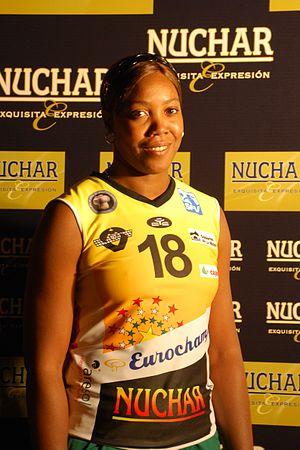
Regla Maritza Bell MacKenzie est une ancienne joueuse cubaine de volley-ball née le 6 juillet 1970 à La Havane. Elle mesure 1,80 m et jouait au poste de réceptionneuse-attaquante.